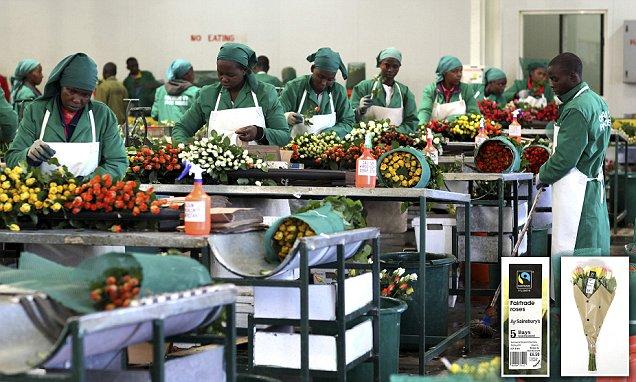
Wafanyakazi waliovaa mavazi ya rangi ya kijani, wakiwa katika eneo la kiwanda ambapo wanafanya shughuli ya uandaaji au ufungaji wa maua, ambayo huenda kuuzwa kwenye maduka ya maua au maduka makubwa ya kisasa.